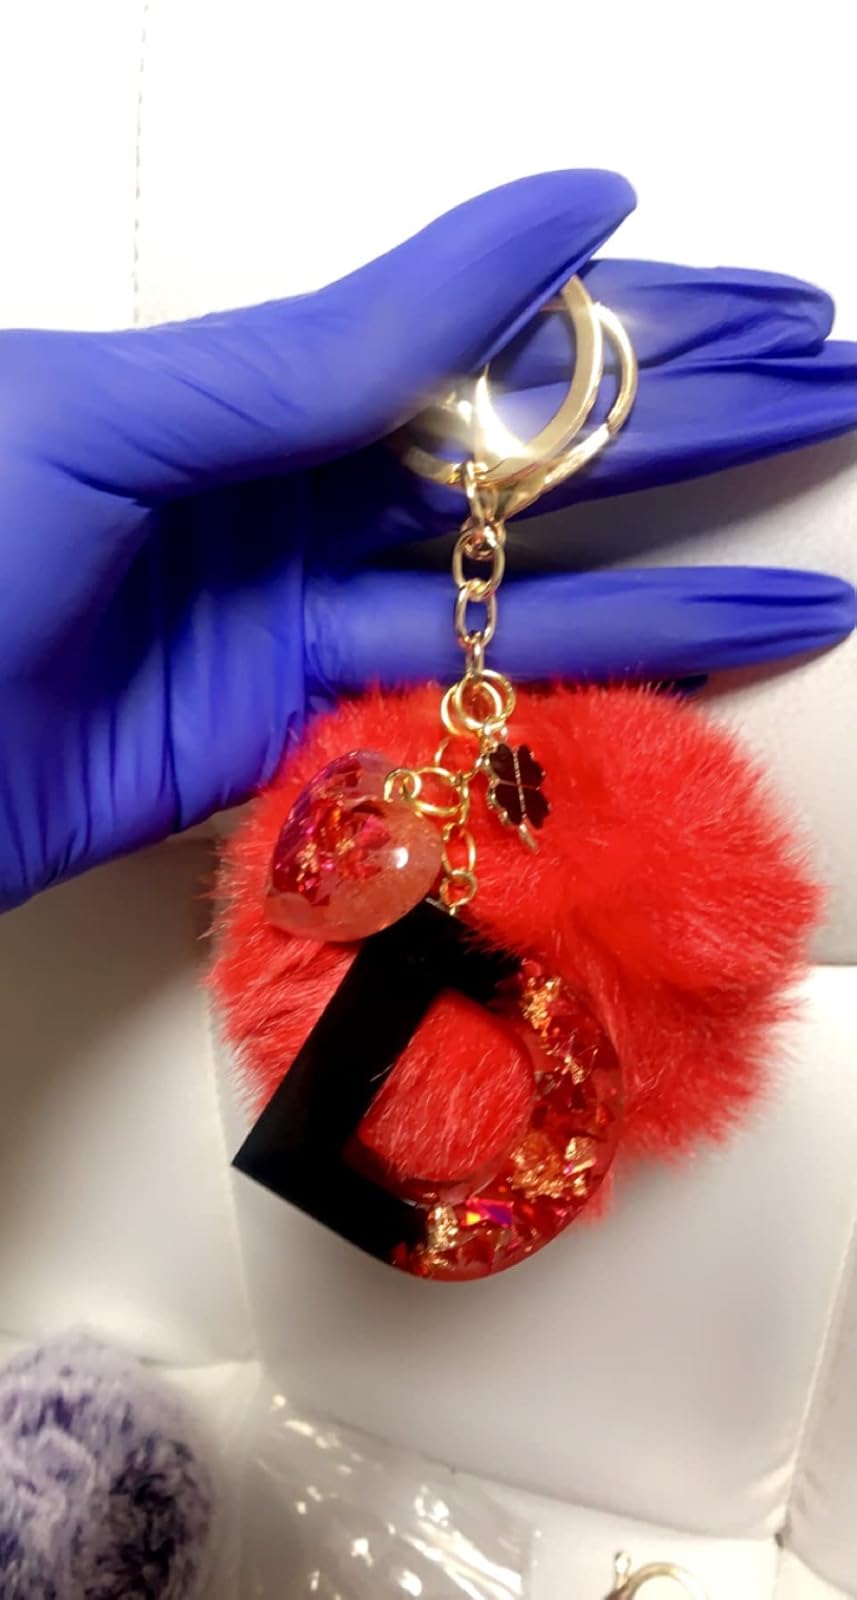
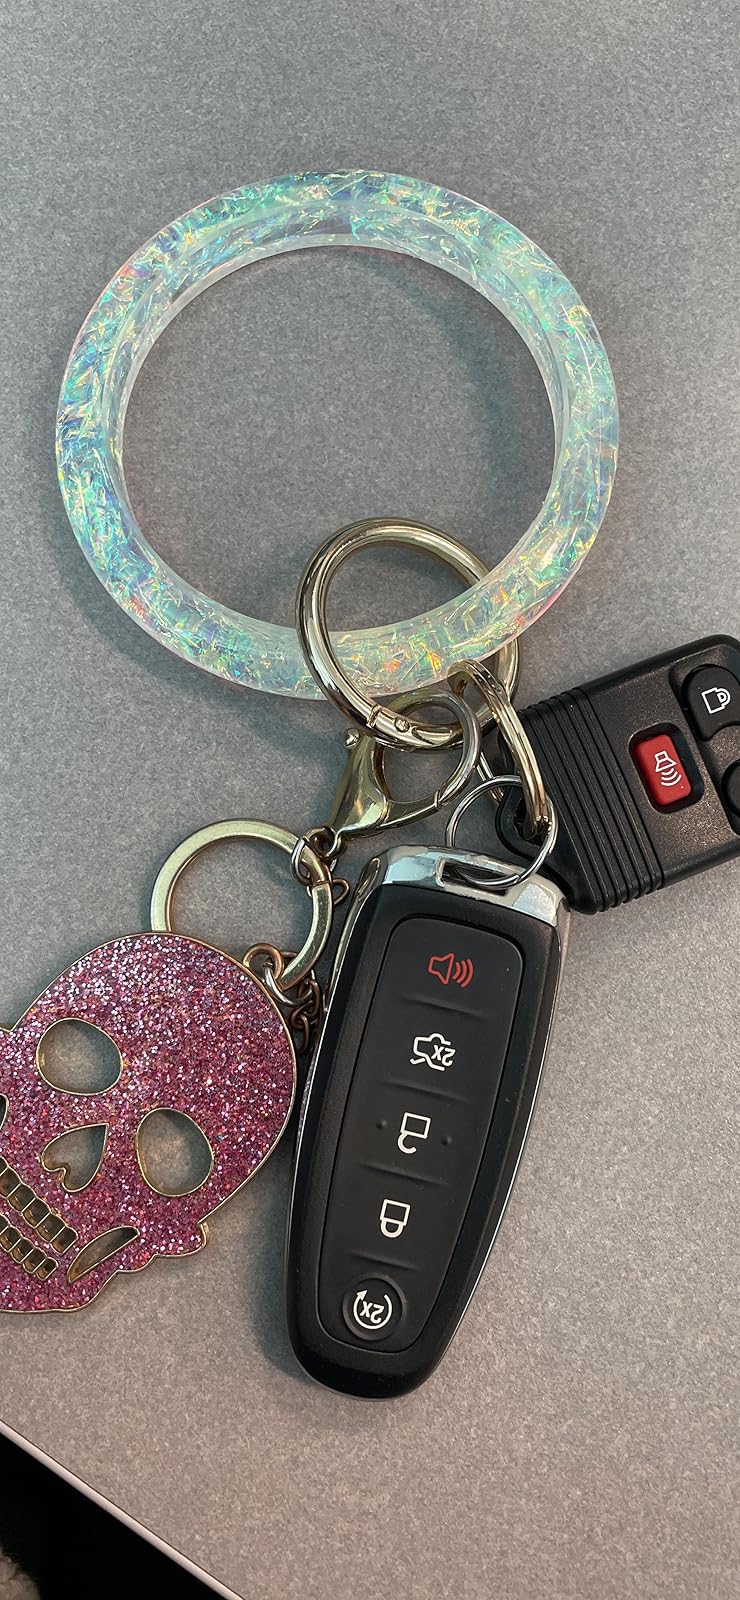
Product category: accessories_keychain
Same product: no